George Portwood

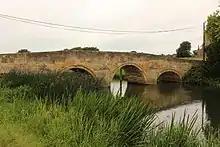
Fotheringhay Bridge

These are buildings attributed to Portwood by John Harris on their similarity to Portwood’s designs for Barn Hill.